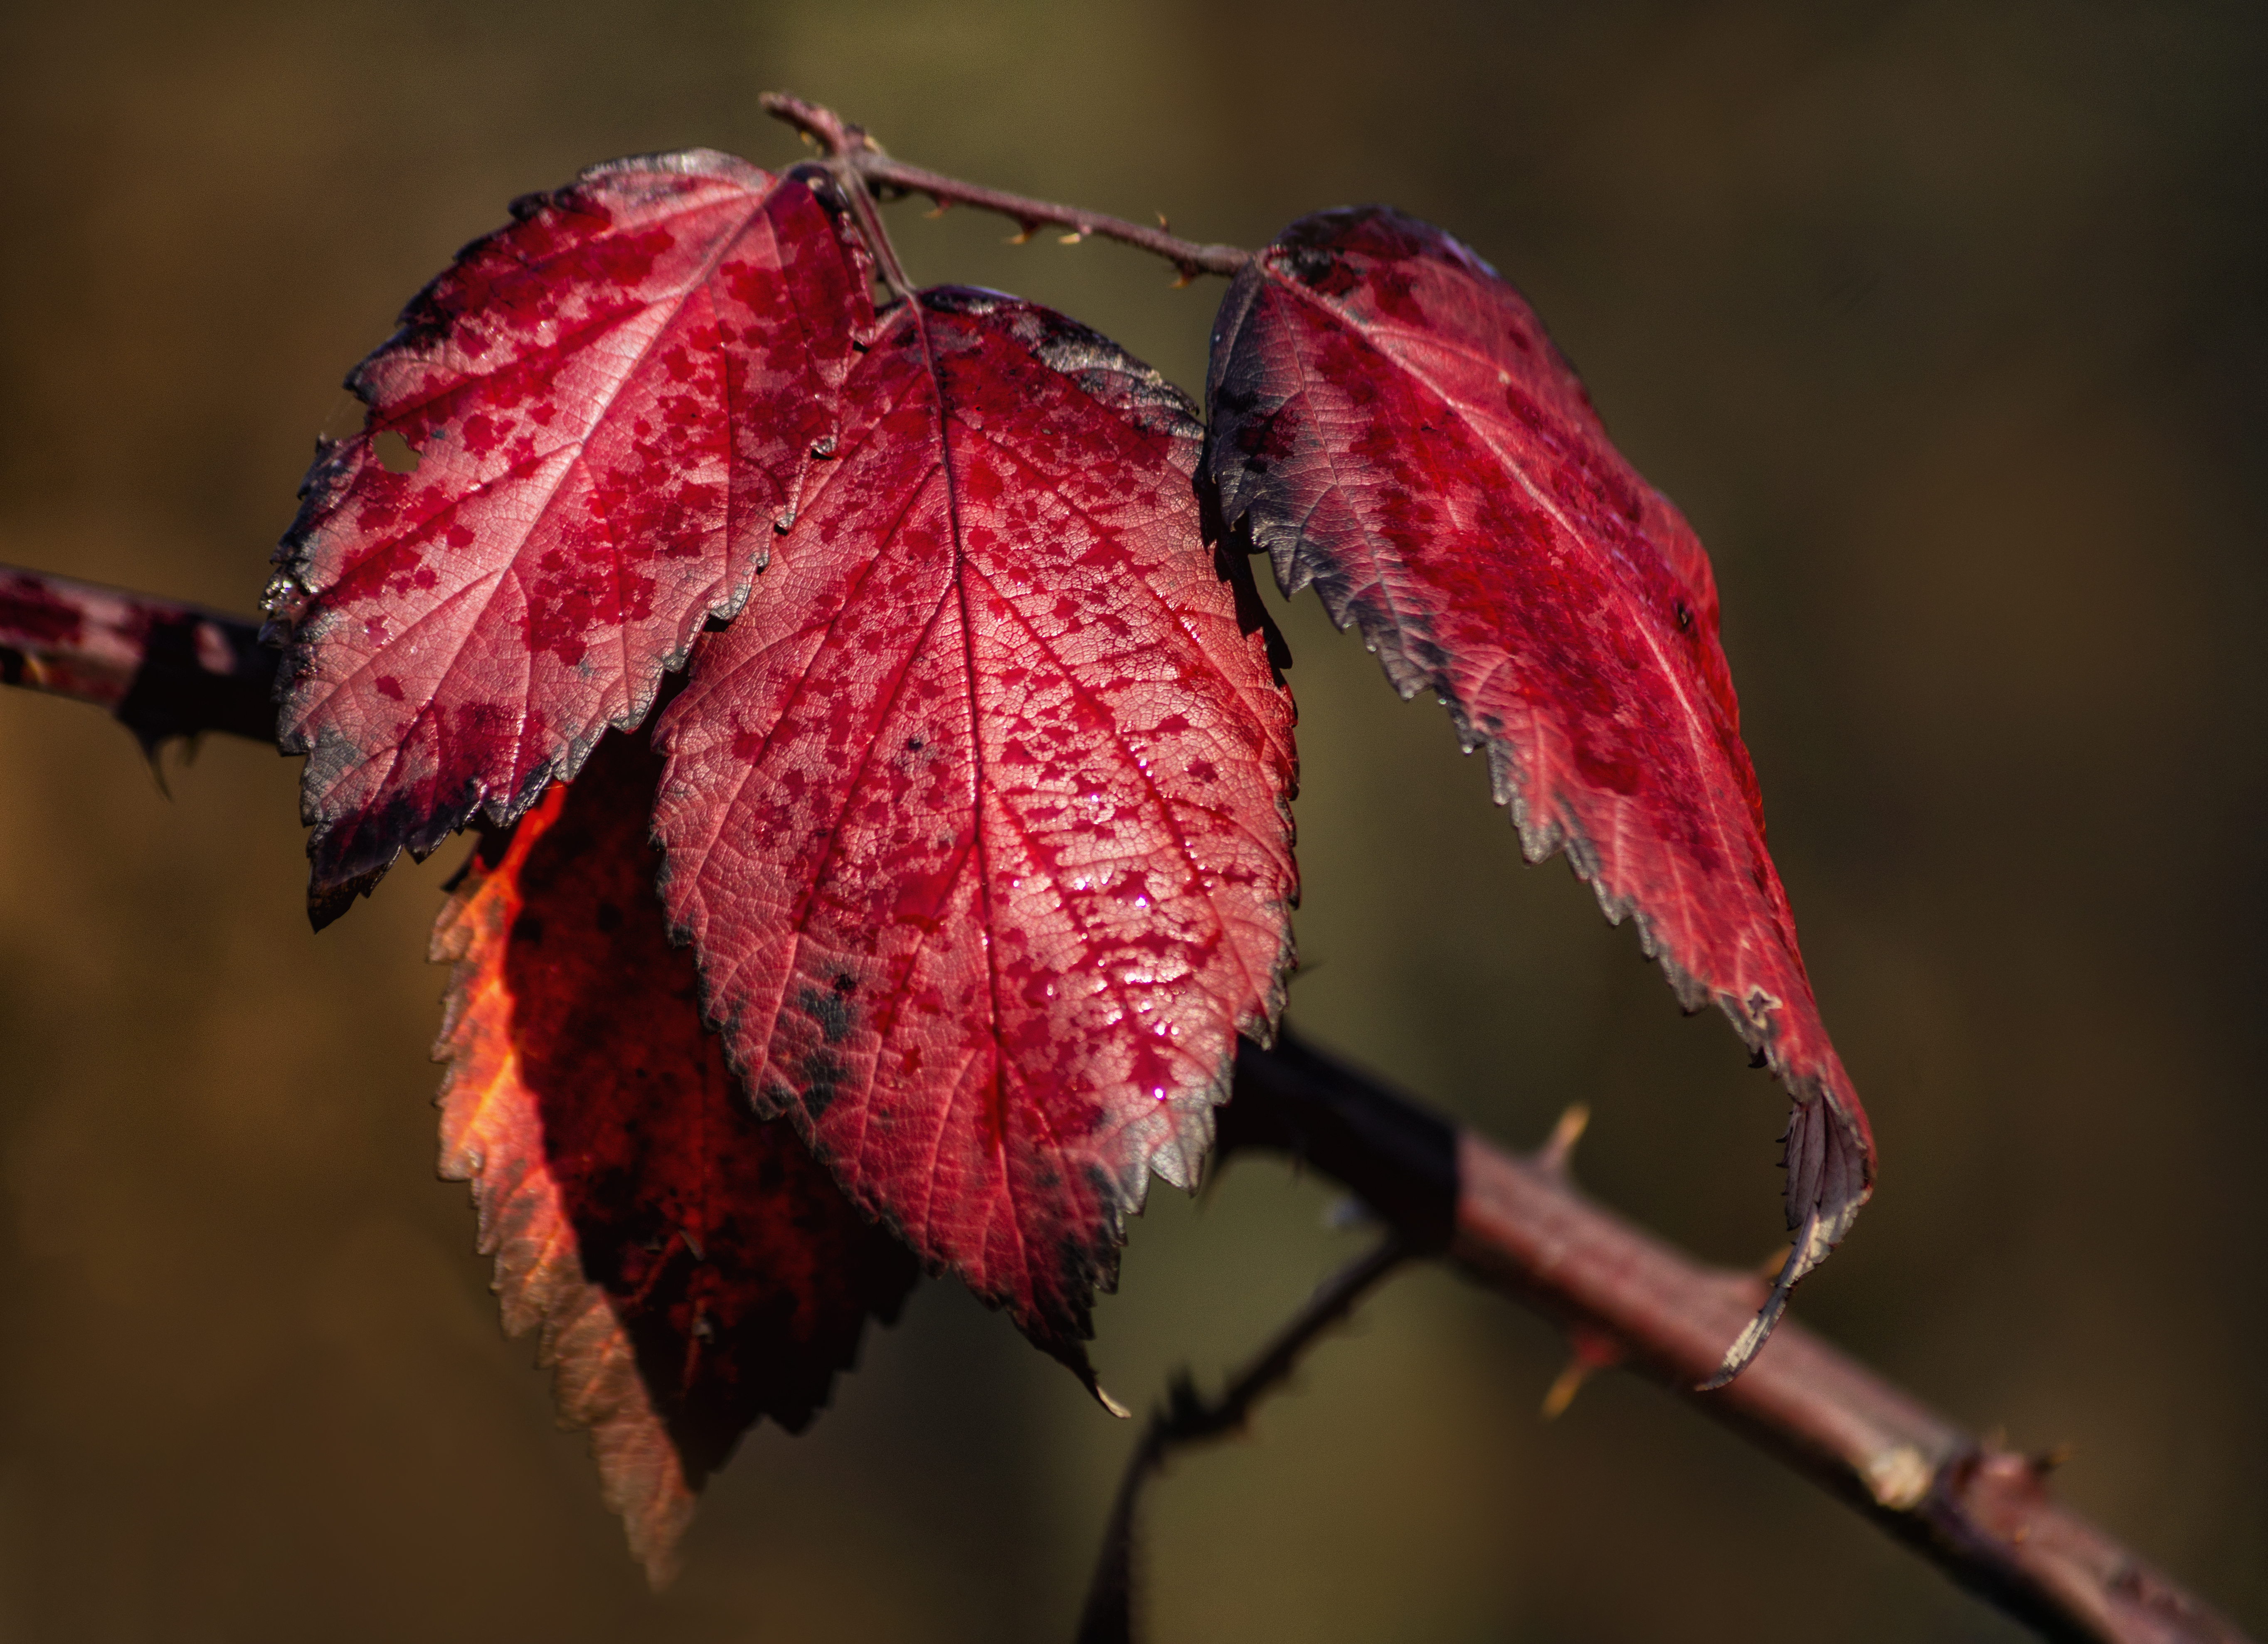
autumn, leaf, red, flower, plant, tree, botany, twig, macro photography, branch, close up, sunlight, photography, flowering plant, plant stem